Jokhang

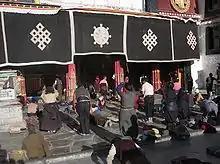
Traditional prayers and prostrations in front of the Jokhang

On the rooftop and roof ridges are iconic statues of golden deer flanking a Dharma wheel, victory flags and monstrous fish. The temple interior is a dark labyrinth of chapels, illuminated by votive candles and filled with incense. Although portions of the temple has been rebuilt, original elements remain. The wooden beams and rafters have been shown by carbon dating to be original, and the Newari door frames, columns and finials dating to the seventh and eighth centuries were brought from the Kathmandu Valley of Nepal.